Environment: real
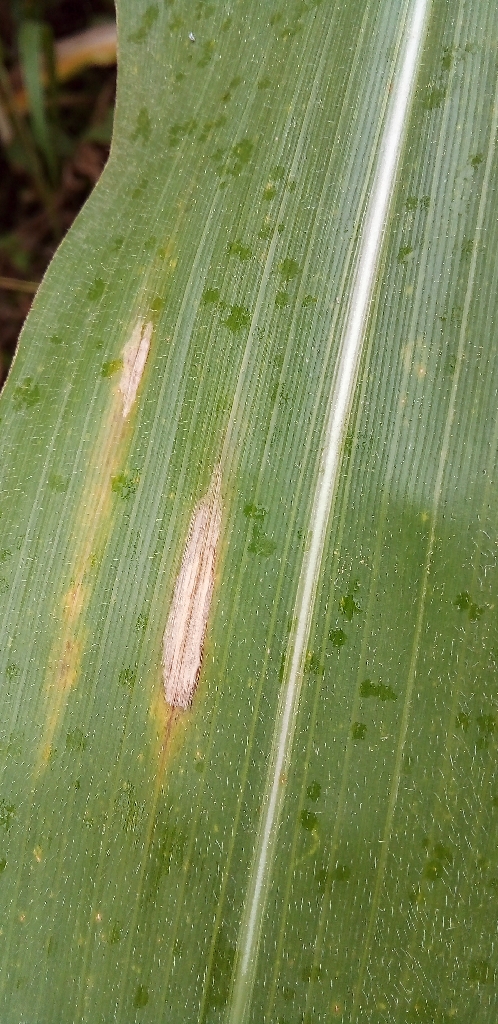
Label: northern_corn_leaf_blight